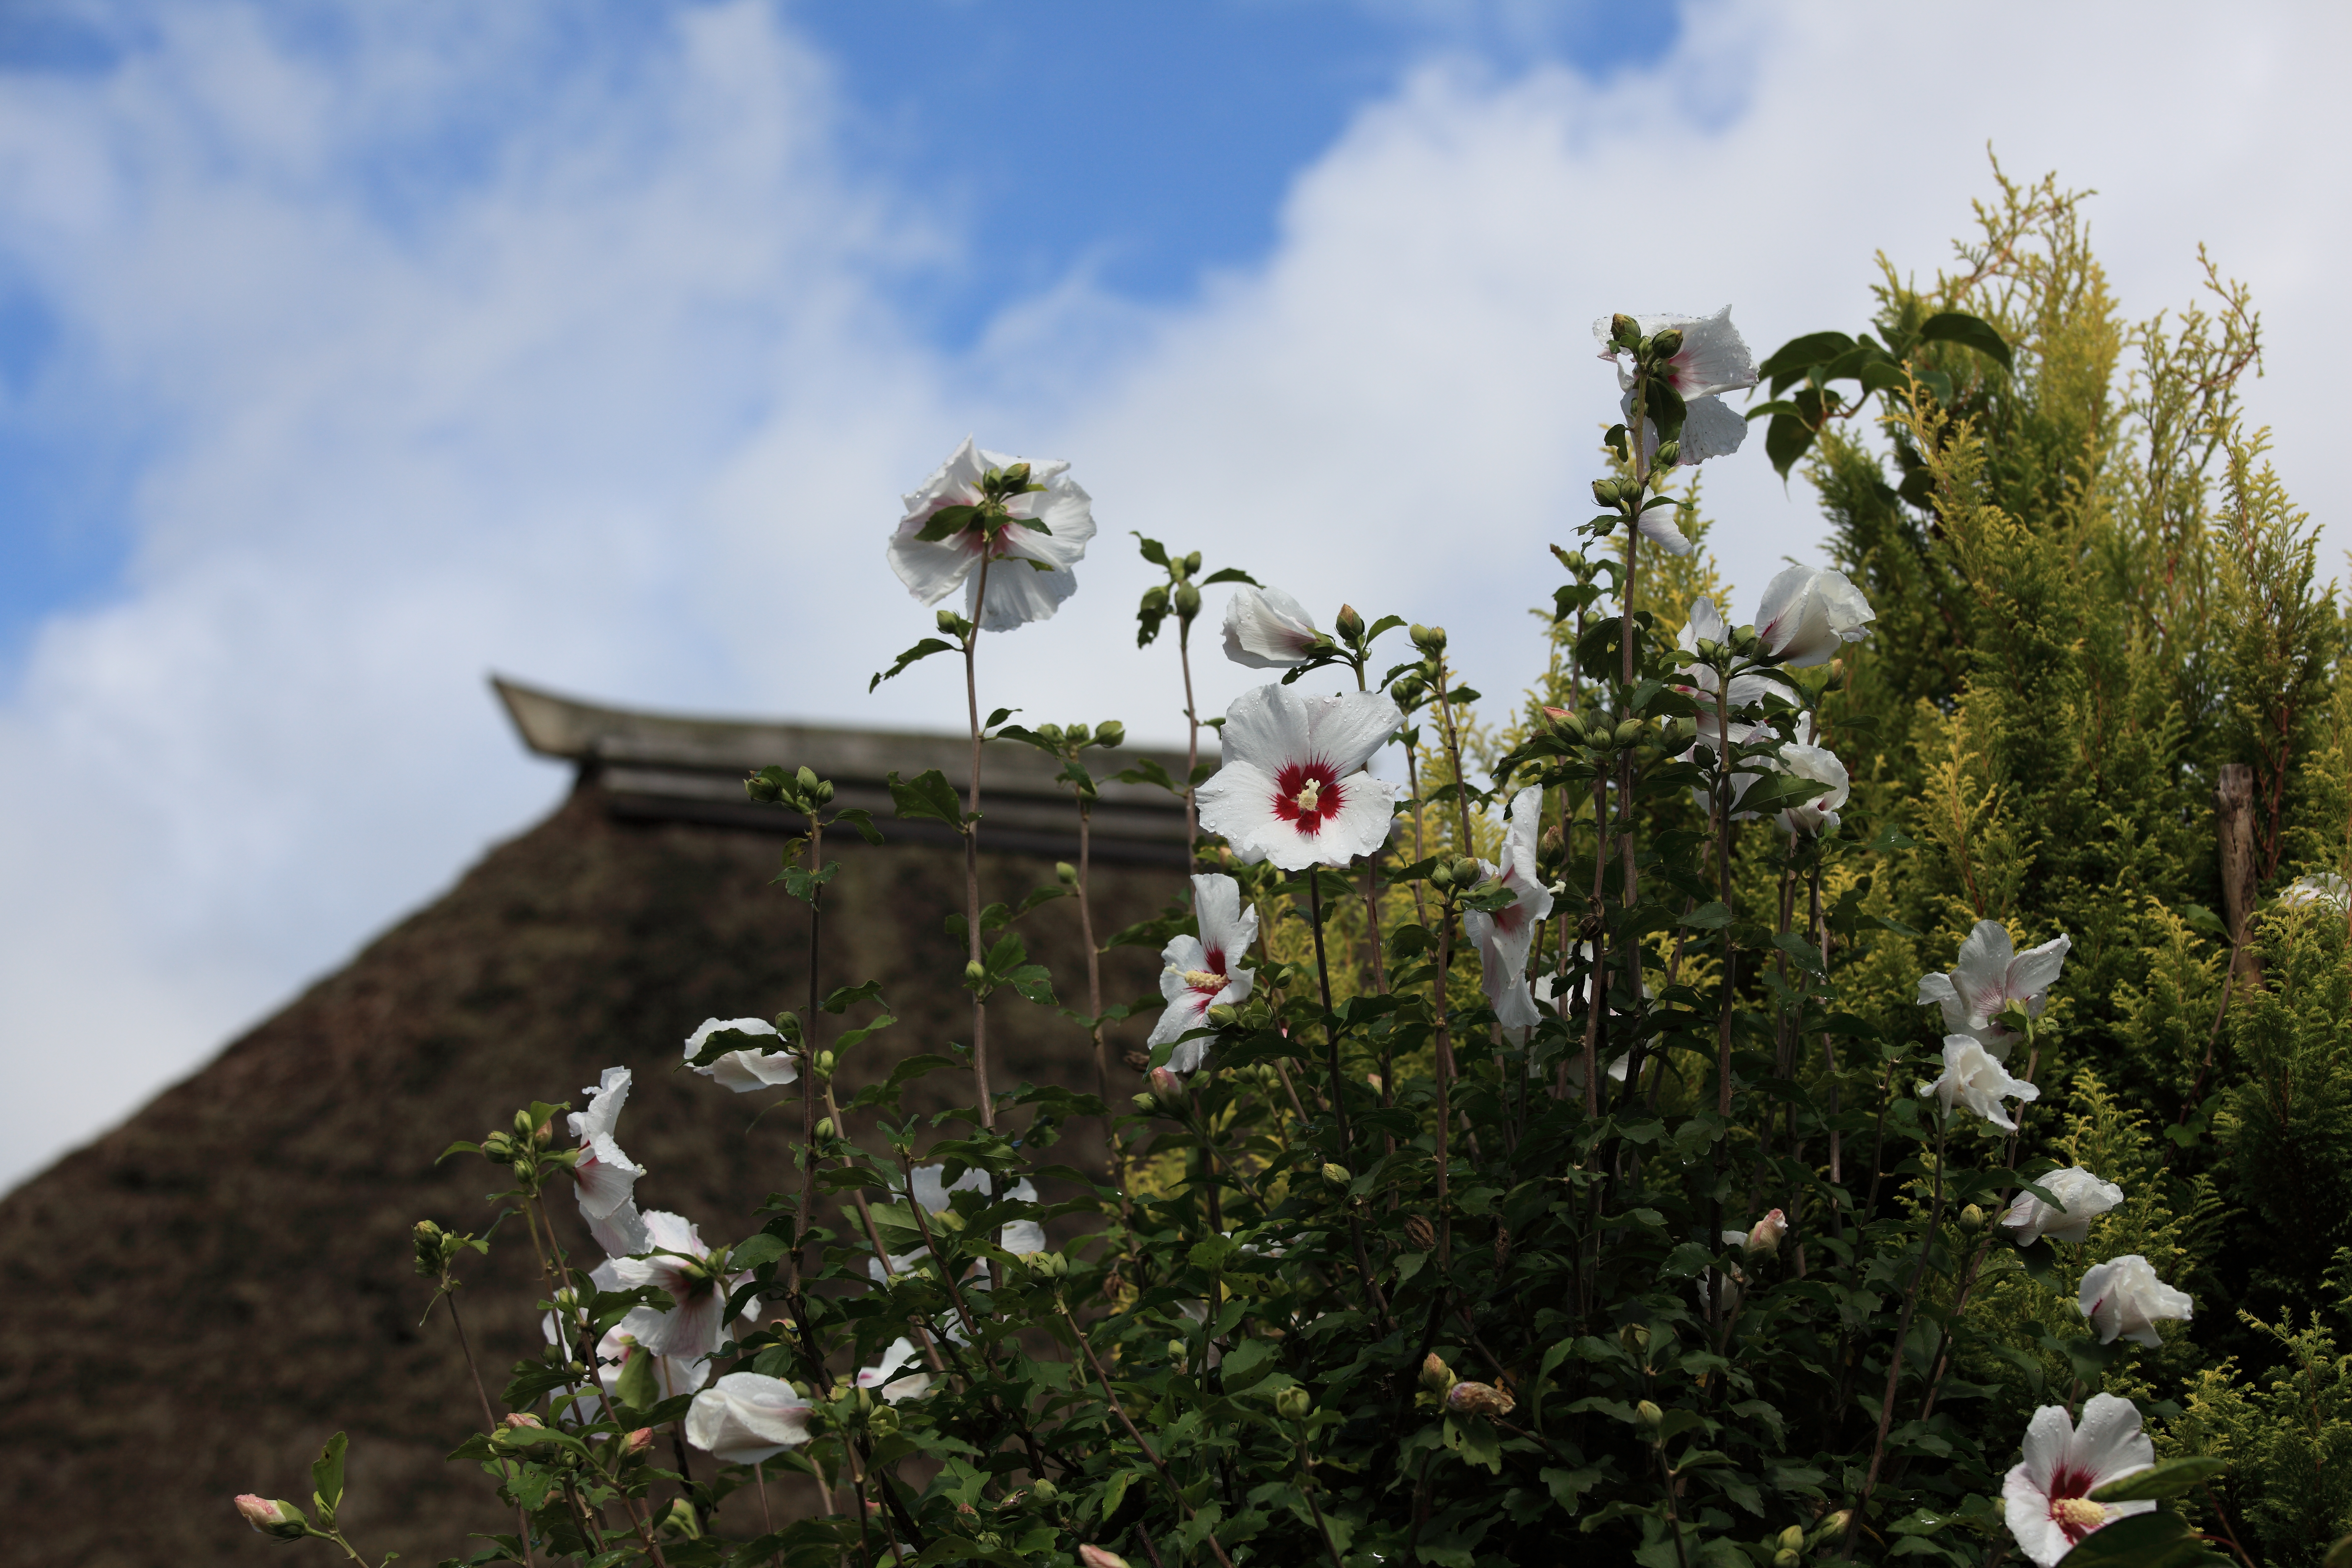
tree, blossom, architecture, plant, house, flower, old, high, ancient, residence, flora, japanese, 5d, style, hires, markii, traditional, hi, res, resolution, ouchijuku